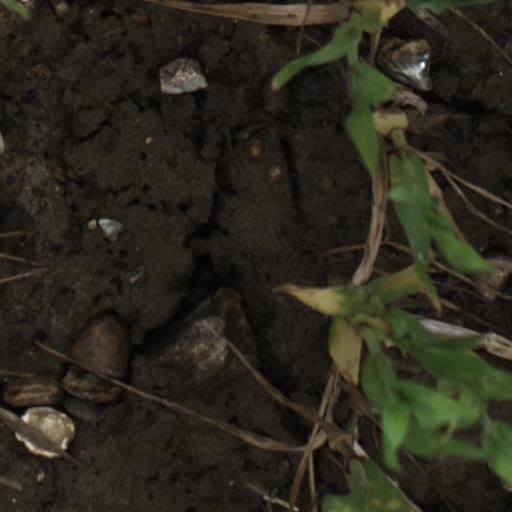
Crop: wheat